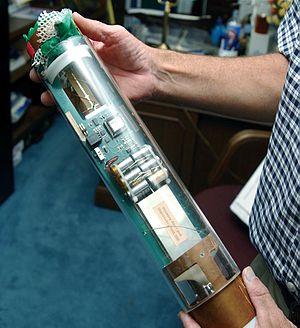
Photo d'une catasonde.
Une catasonde est un type particulier de radiosonde. Il s'agit d'un appareil lâché en vol d'un aéronef, avec ou sans parachute, afin de recueillir des données environnementales de l’atmosphère lors de la chute vers le sol. Cette sonde ressemble à un obus ou un cylindre et contient les instruments. La forme donne moins de prise au vent lors de la chute.